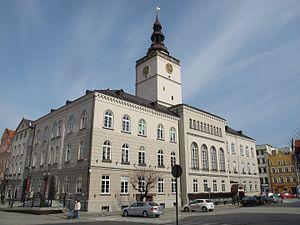
Dzierżoniów [dʑerˈʐɔnʲuf] est une ville de Pologne, dans la voïvodie de Basse-Silésie. Elle s'est située de 1975 à 1998 dans la voïvodie de Wałbrzych. Elle est la capitale du powiat de Dzierżoniów.